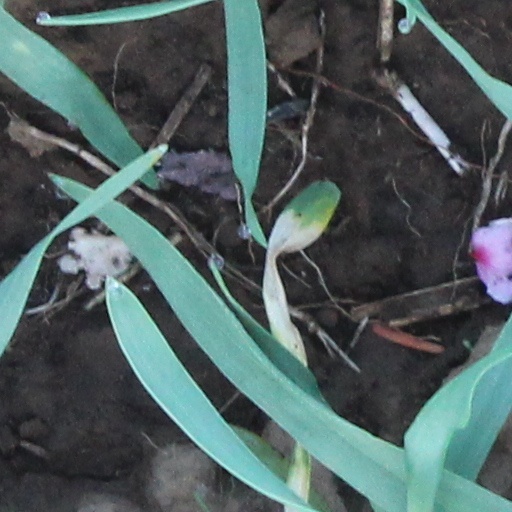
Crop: wheat